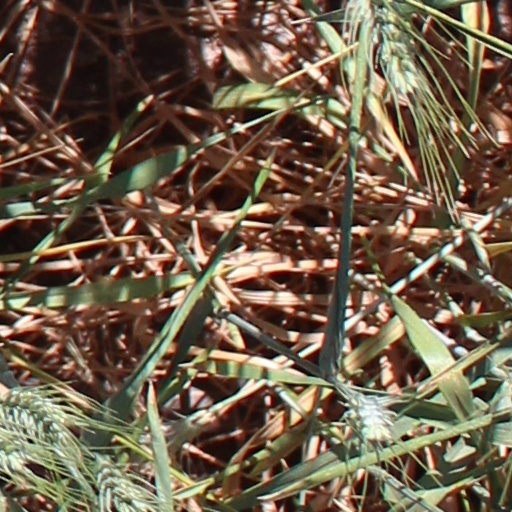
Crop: wheat